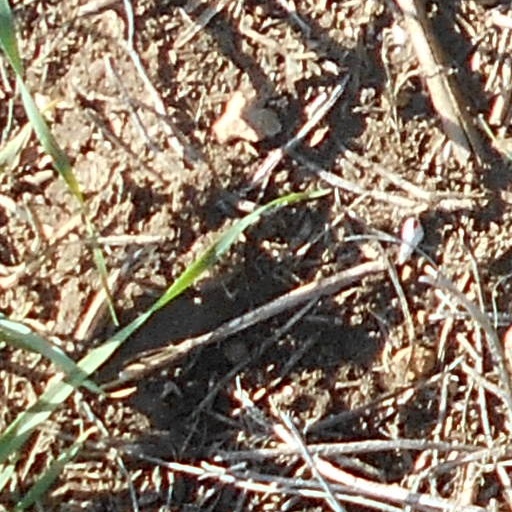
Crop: wheat